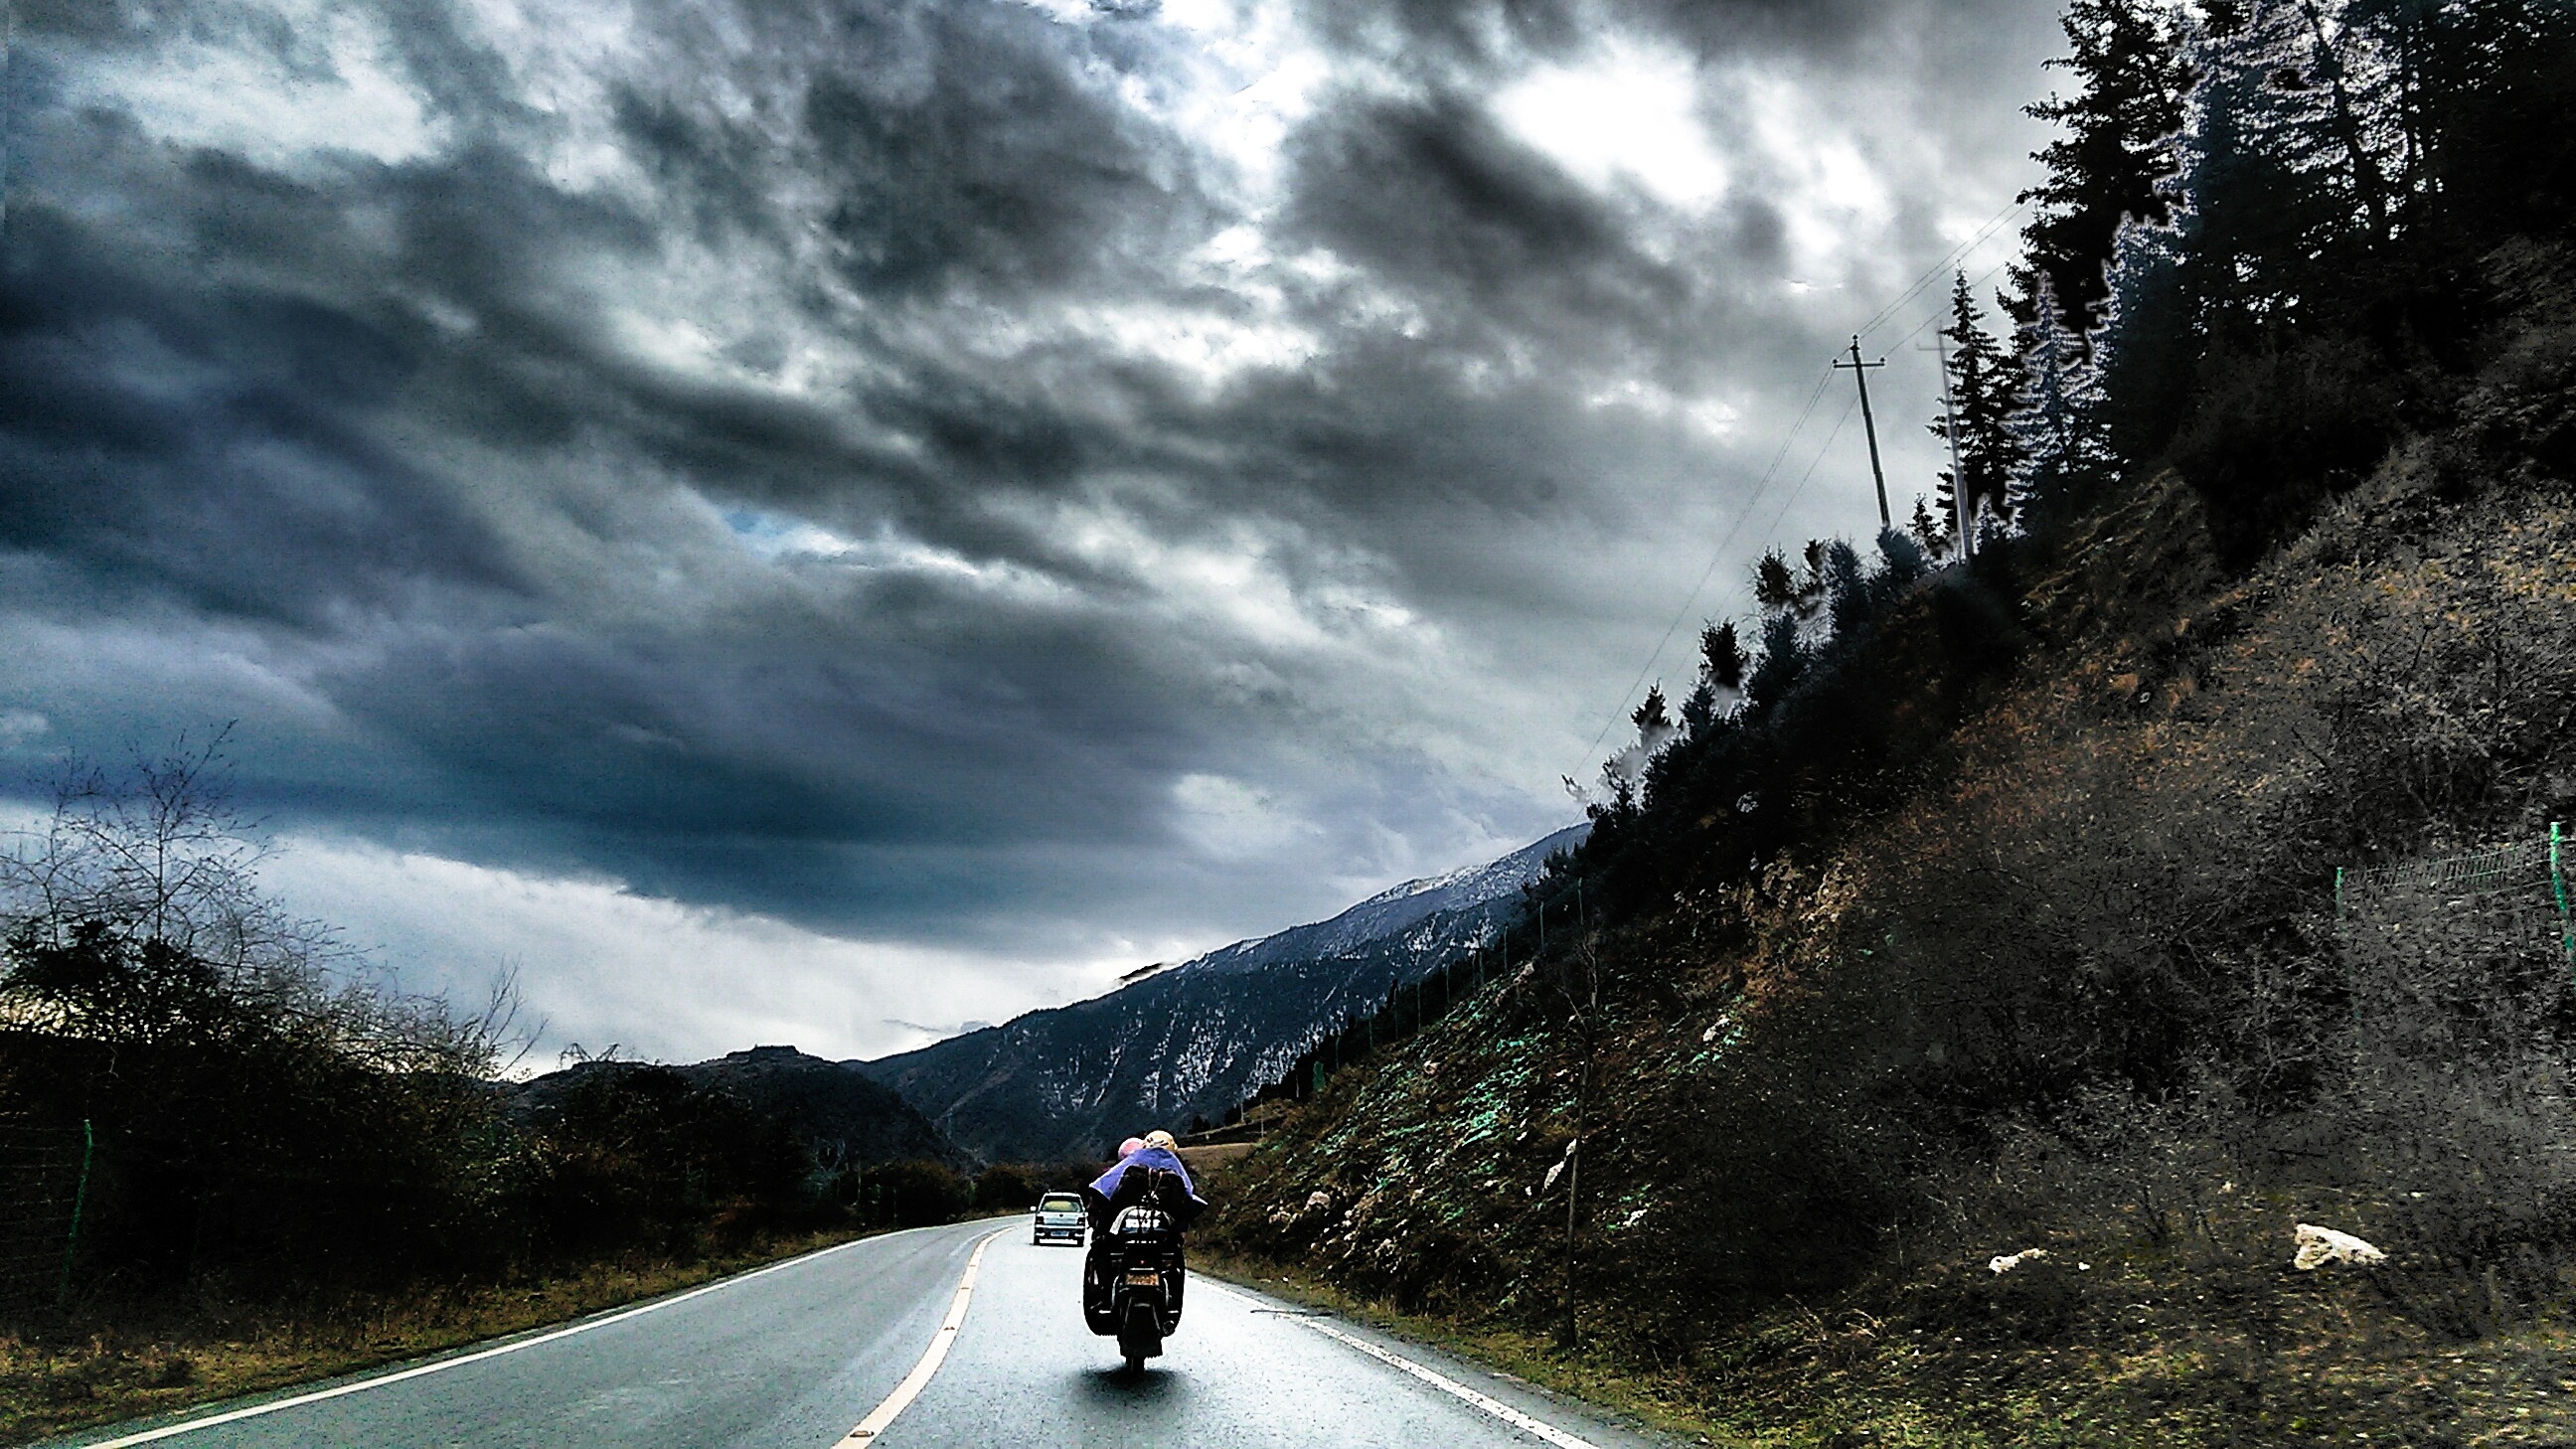
nature, mountain, snow, cloud, sky, road, sunlight, highway, mountain range, vehicle, motorcycle, weather, alps, infrastructure, racing, dark clouds, cloudy day, mountainous landforms